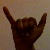
The image shows a hand gesture representing the letter 'Y' in Indian Sign Language.